Norfolk International Airport

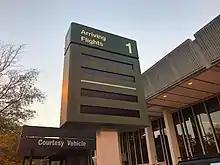
An arriving flights sign

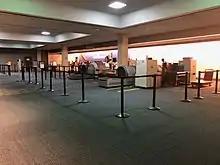
Southwest Airlines check-in counter

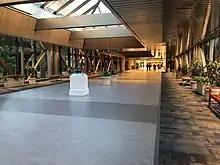
Bridge that connects the Arrivals and Departures buildings

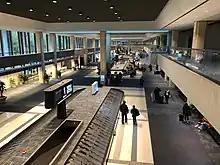
Baggage claim area

The crosswind runway (14–32) was closed for renovations on December 19, 2009, and reopened in the spring of 2011. The airport's long-term plan calls for this runway to be destroyed to make way for a parallel runway (5R-23L) east of runway 5–23, but the FAA grounded the plan in the summer of 2016 due to diminishing demand, limited space, and environmental impacts.